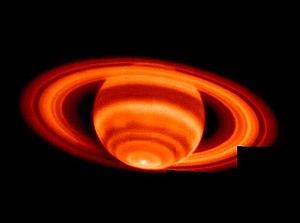
Un vortex polaire est une dépression d'altitude tenace et de grande taille, localisée près d'un des pôles géographiques d'une planète. Sur Terre, ces centres dépressionnaires se forment dans la haute et moyenne troposphère et dans la stratosphère.